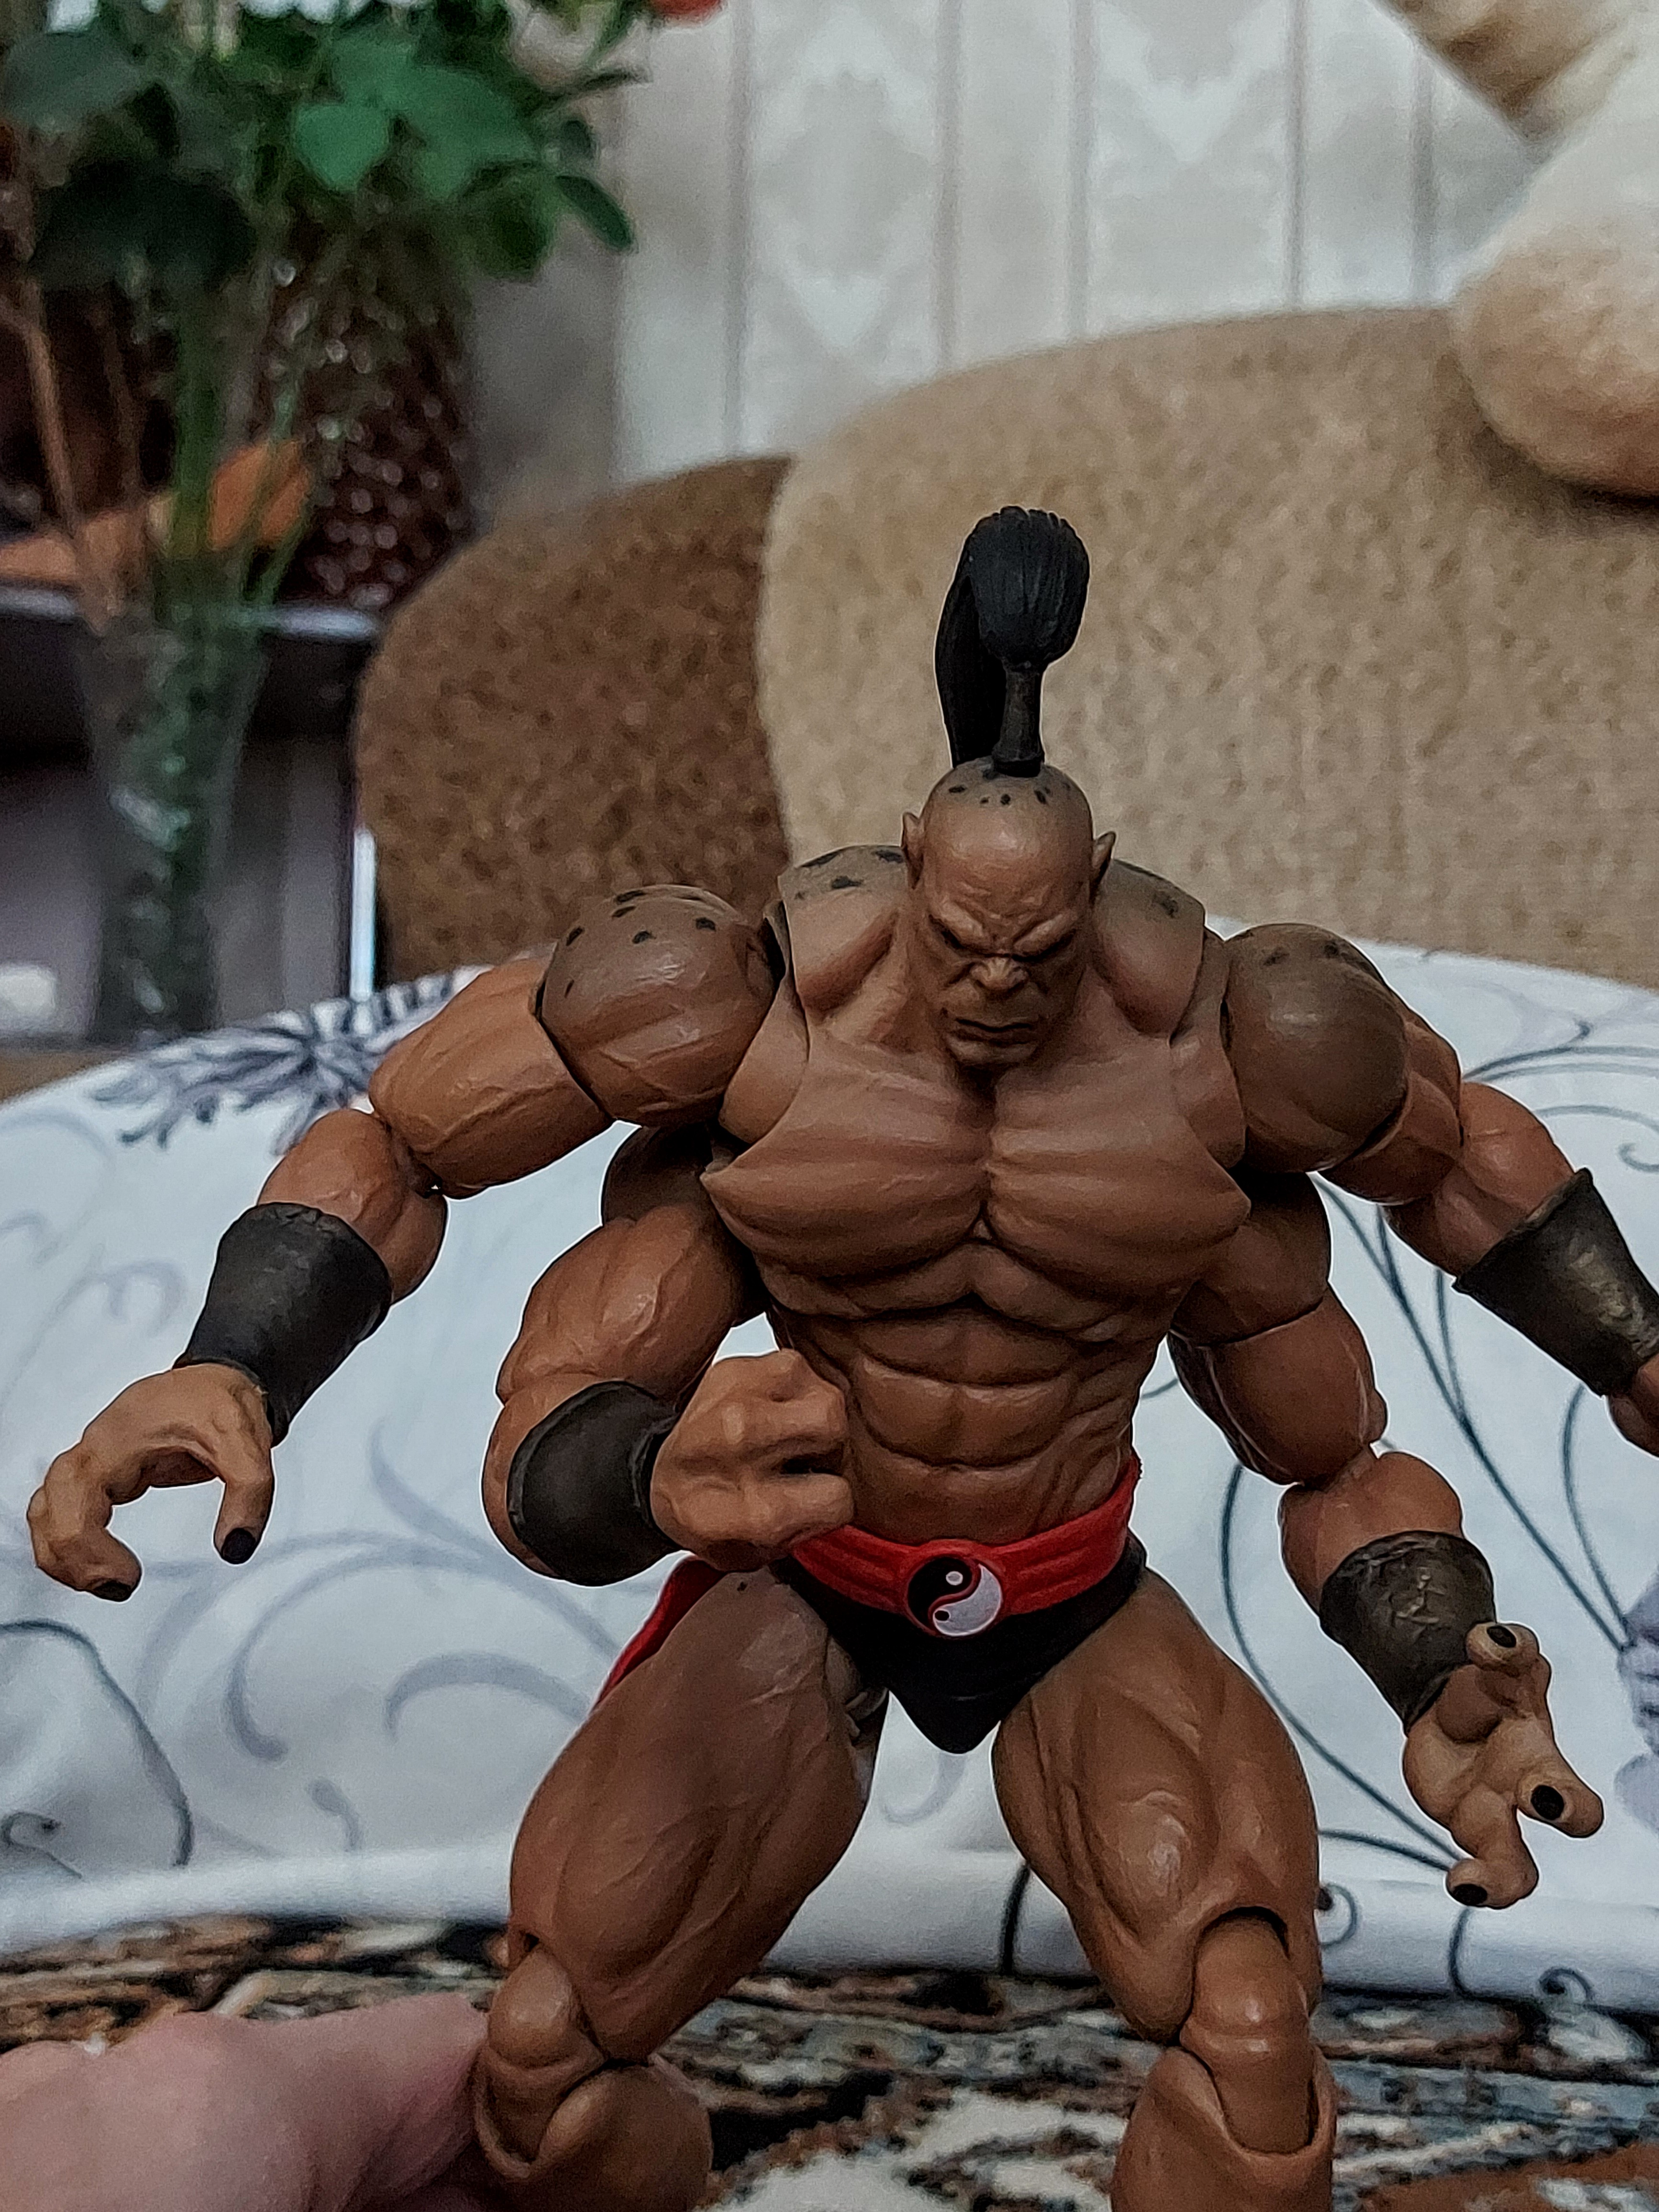
Shokan, storm, collectibles, warrior, fighter, action, figure, muscle, bodybuilder, toy, flowerpot, plant, houseplant, bodybuilding, cartoon, art, chest, metal, Barechested, fictional character, event, wrestling, action figure, undergarment, flesh, fiction, wood, figurine, abdomen, illustration, vegetable, competition event, machine, action film, superhero, terrestrial animal, thigh